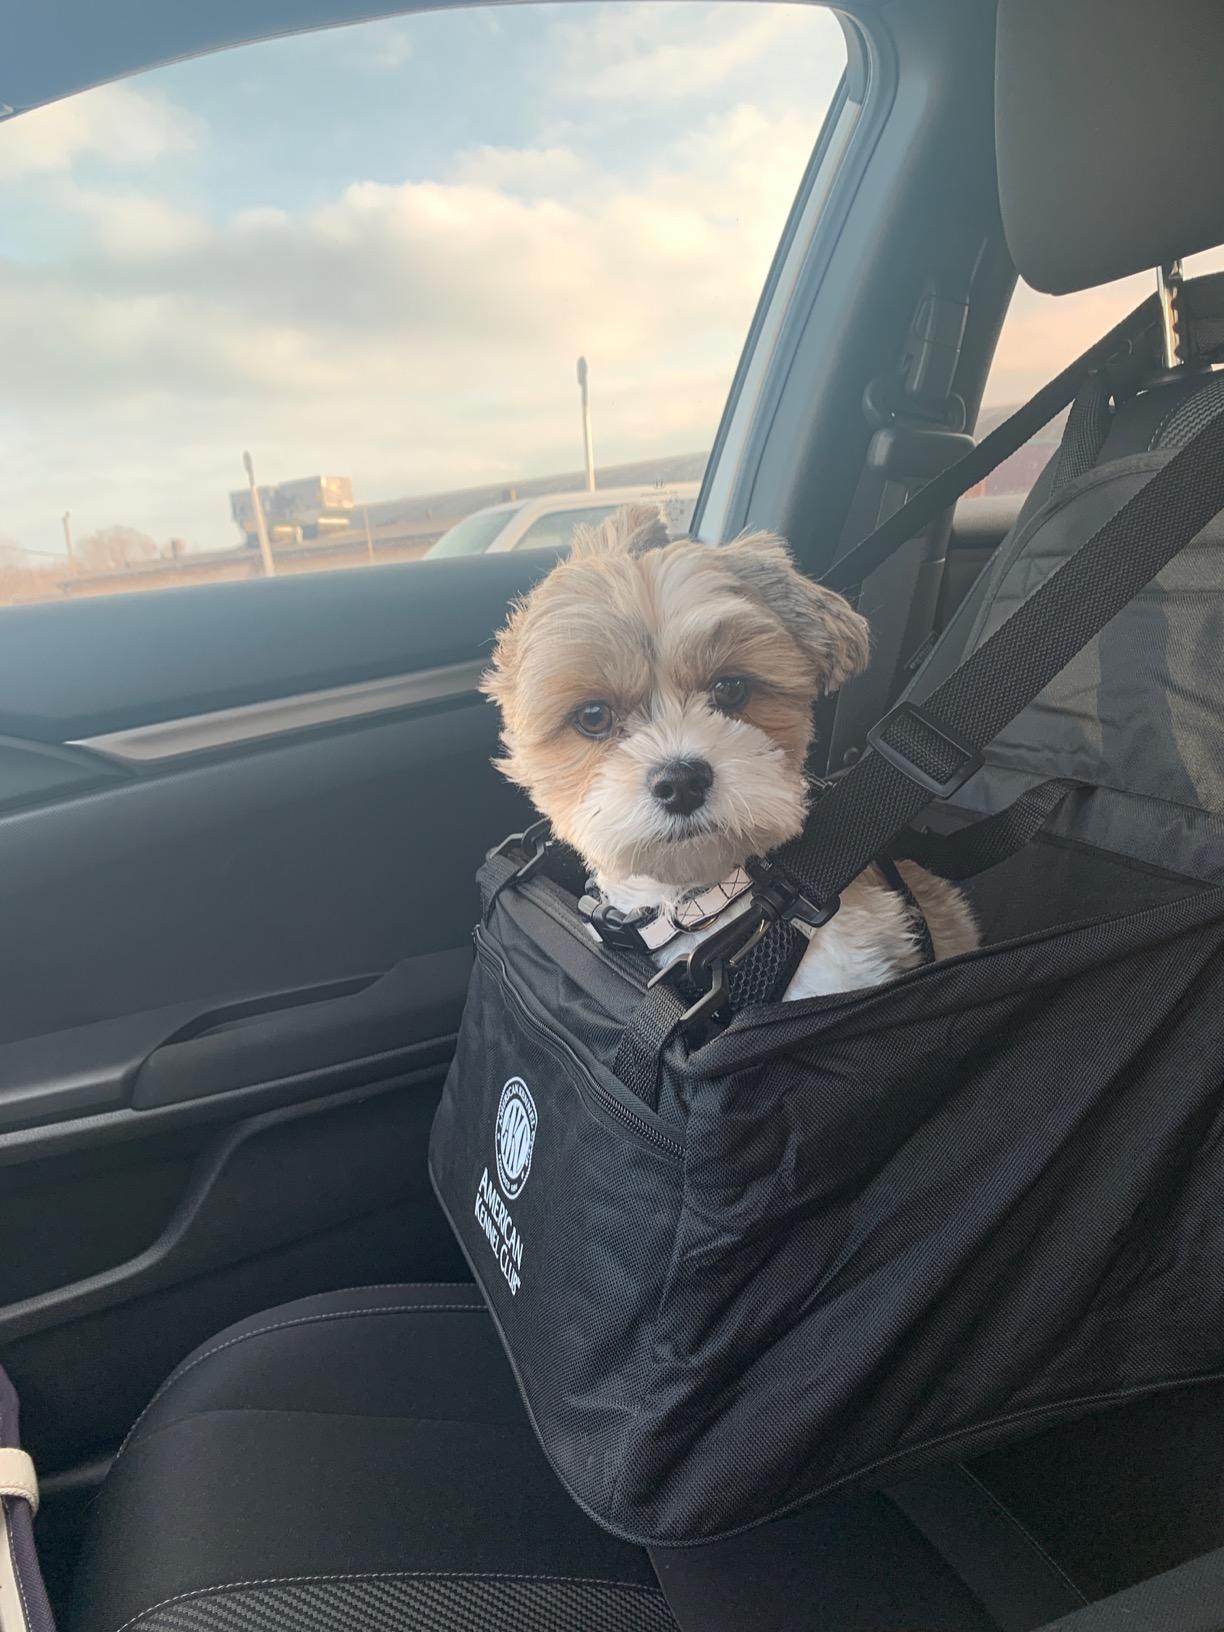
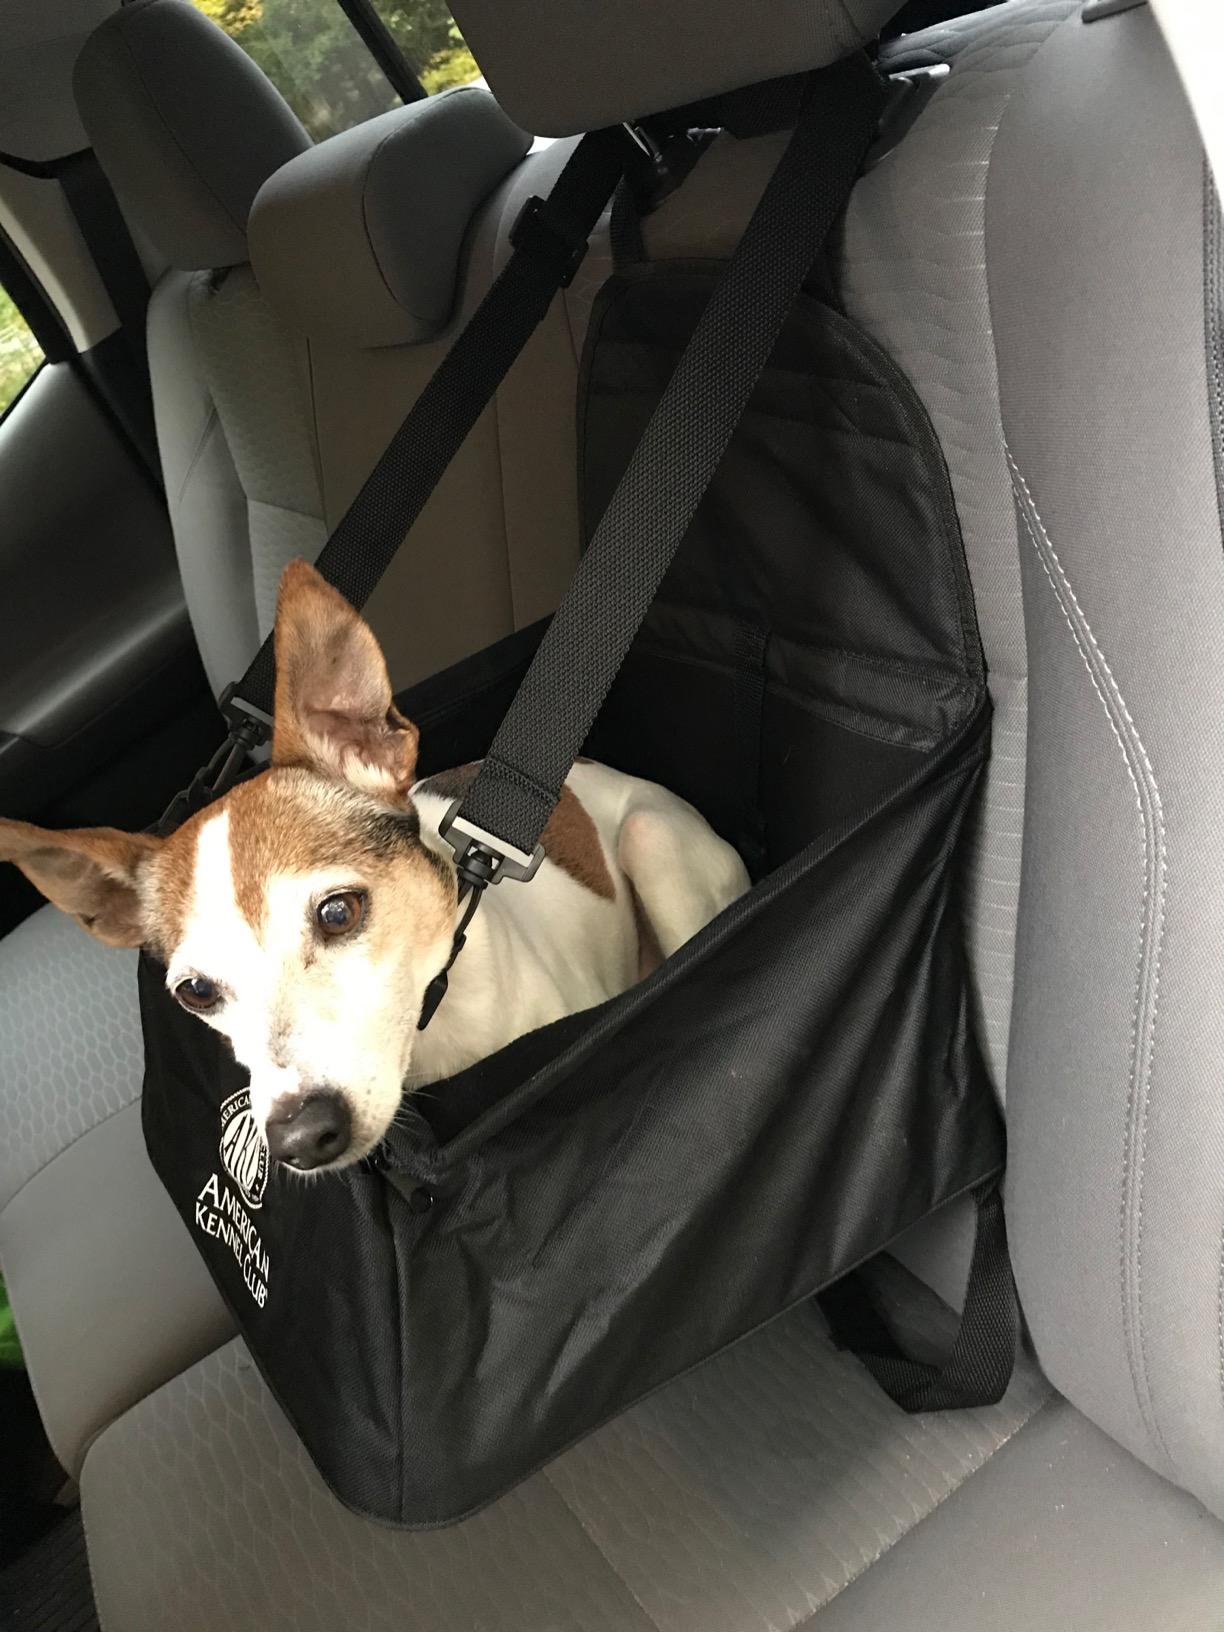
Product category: items_kennel
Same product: yes